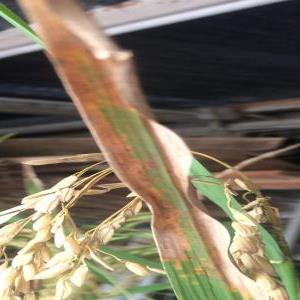
Disease: Bacterialblight